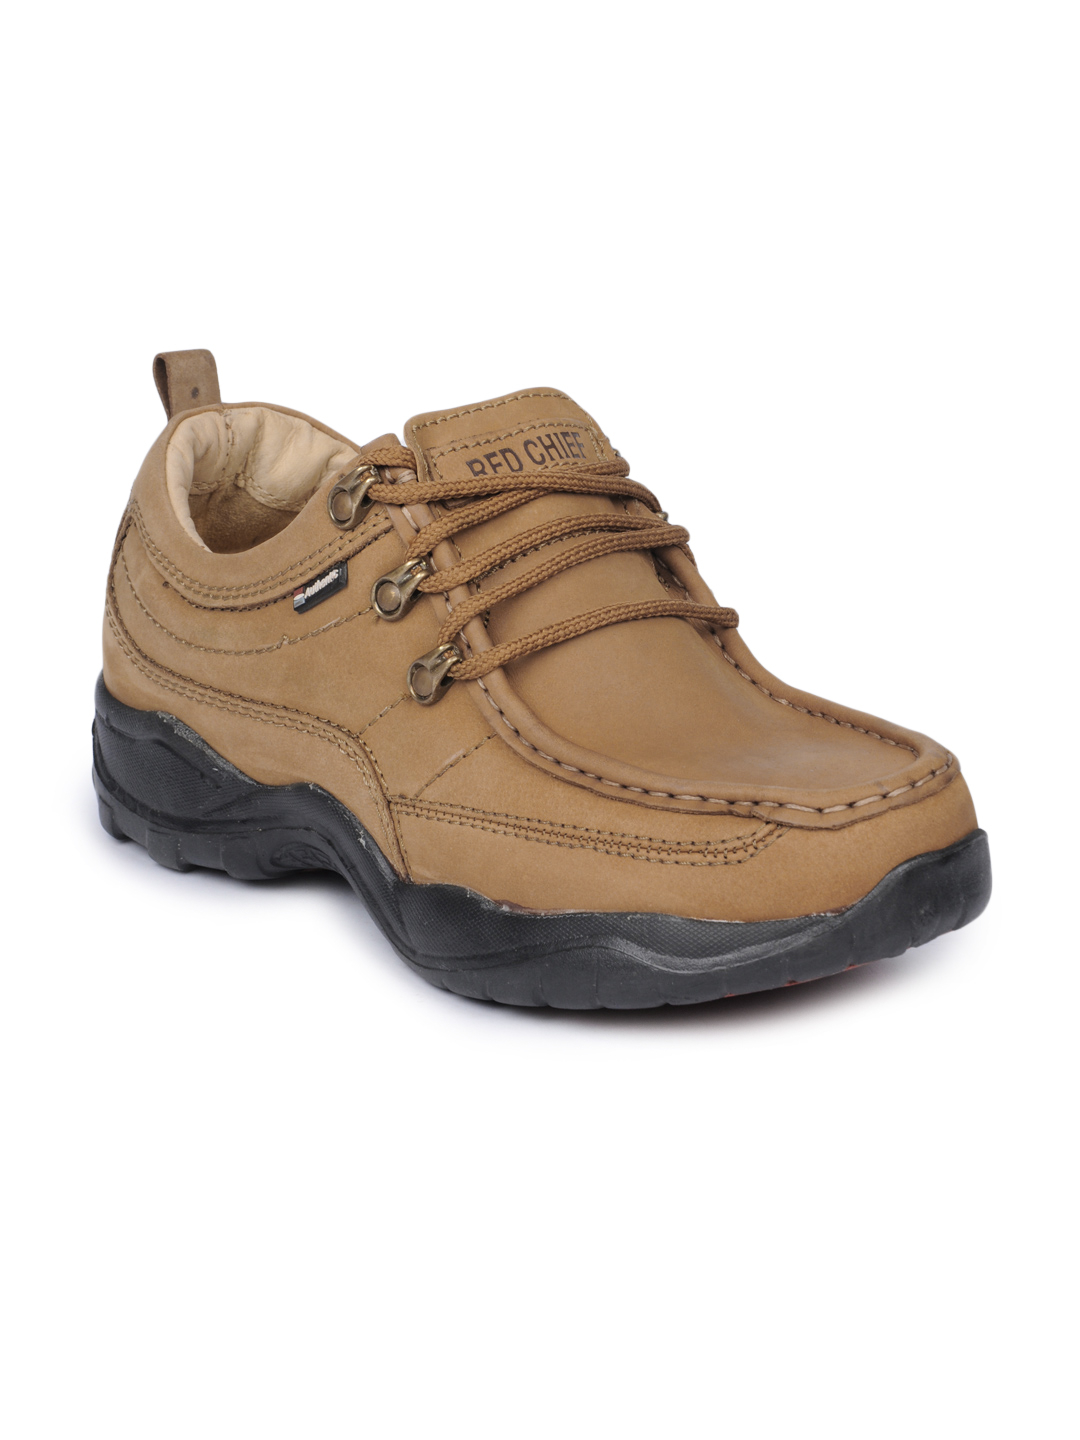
Red Chief Men Khaki Shoes
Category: Footwear / Shoes / Casual Shoes
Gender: Men
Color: Khaki
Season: Winter 2018
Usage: Casual